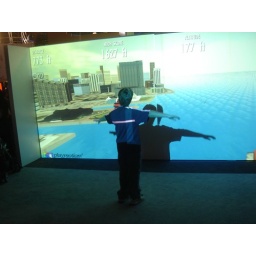
This boy was flying a virtual plane by moving his hand. Video captured him